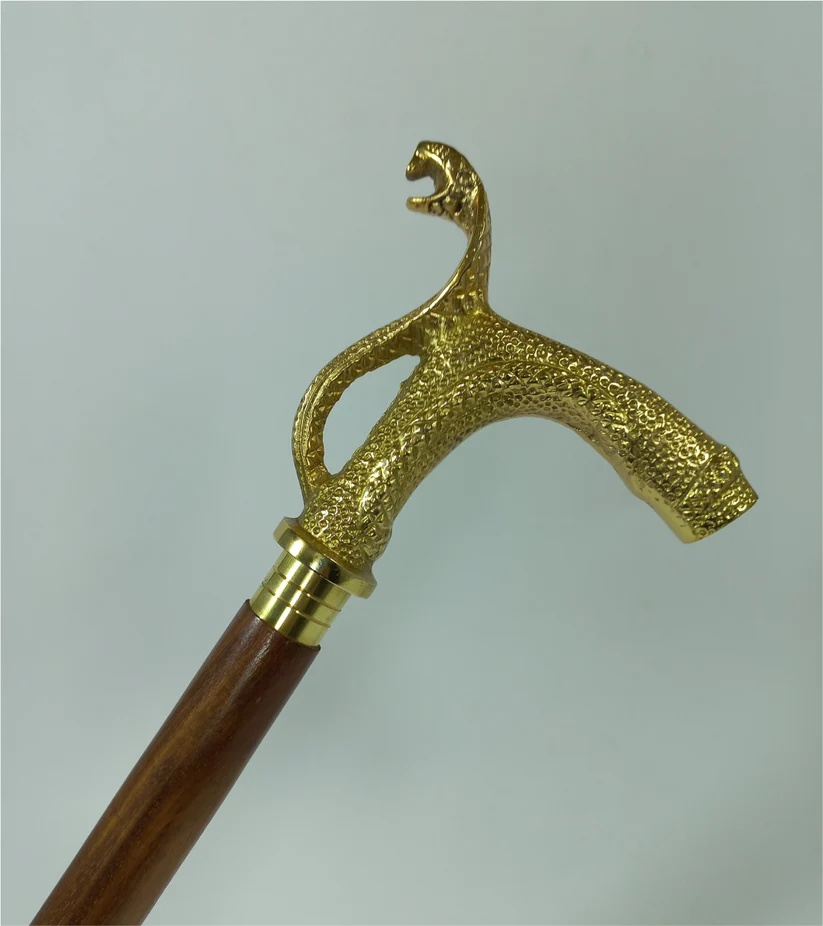
Foldable Walking Stick with Brass Snake Handle | 36-Inch Lightweight and Stylish Cane, Compact Design with Comfortable Grip | Ideal for Daily Use, Travel, and Easy Storage
Brand: EcoNucleaX
Experience elegance, functionality, and timeless style with our Premium Wooden Walking Stick. Crafted with utmost care and attention to detail, this walking stick is designed to provide stability, comfort, and a touch of sophistication to your everyday walks.The rubber ferrule provides excellent traction on various surfaces, including pavement, gravel, and grass. It minimizes the risk of slips and falls, giving you the confidence to walk with ease and peace of mind.
Category: Health & Beauty > Health Care > Mobility & Accessibility > Walking Aids > Canes & Walking Sticks > Walking Sticks